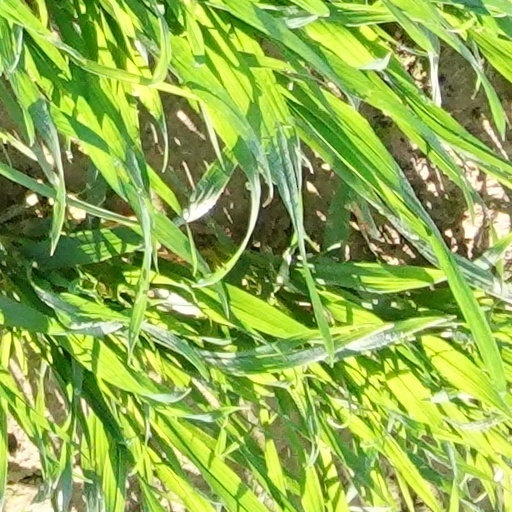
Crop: wheat